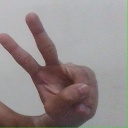
अक्षर: ऐ